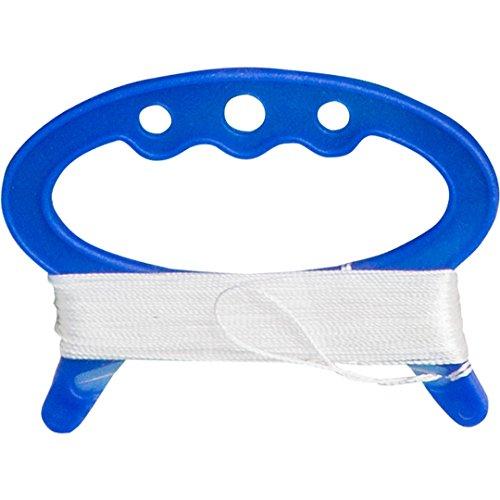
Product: HQ Kites Monarch R Butterfly Kite 20 Inch Single - Line Kite with Tail - Active Outdoor Fun for Ages 5 and Up
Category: Toys & Games | Sports & Outdoor Play | Kites & Wind Spinners | Kites
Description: GREAT BEGINNER KITE: Adults will love it, and any child age 5 or older can easily learn with this kite.
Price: $12.99
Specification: ProductDimensions:13x20x0.3inches|ItemWeight:2.4ounces|ShippingWeight:2.56ounces(Viewshippingratesandpolicies)|DomesticShipping:ItemcanbeshippedwithinU.S.|InternationalShipping:Thisitemisnoteligibleforinternationalshipping.LearnMore|ASIN:B00ITOSUOW|Itemmodelnumber:100306|Manufacturerrecommendedage:5yearsandup